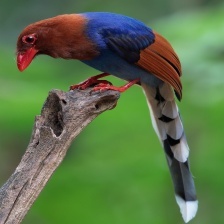
Species: SRI LANKA BLUE MAGPIE
Scientific name: UROCISSA ORNATA
ImageNet parent category: magpie